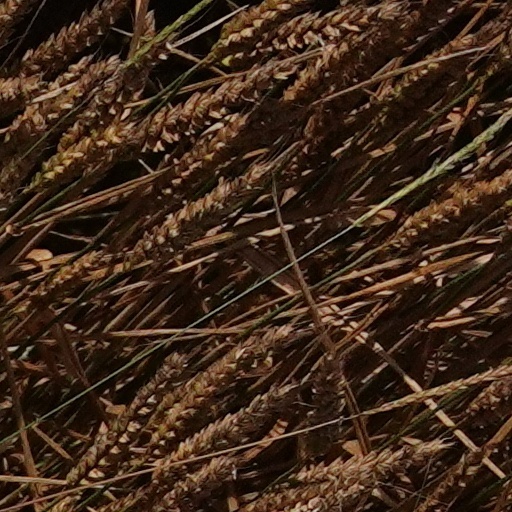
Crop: wheat